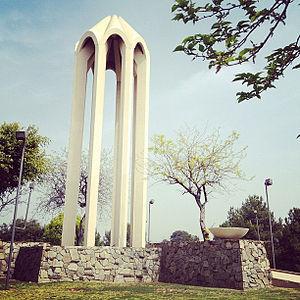
Montebello est une ville située dans le comté de Los Angeles, dans l'État de Californie aux États-Unis. Au recensement de 2000 sa population était de 62 150 habitants.